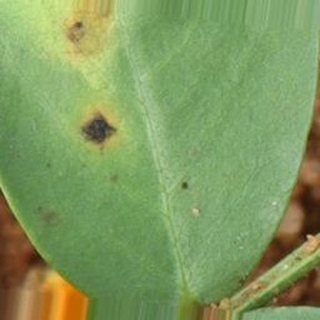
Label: groundnut_early_leaf_spot